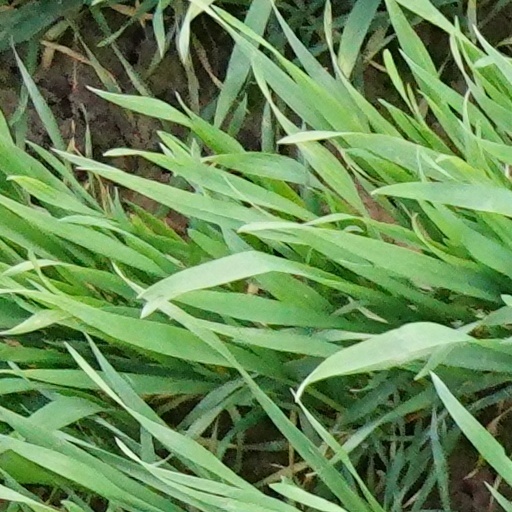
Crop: wheat